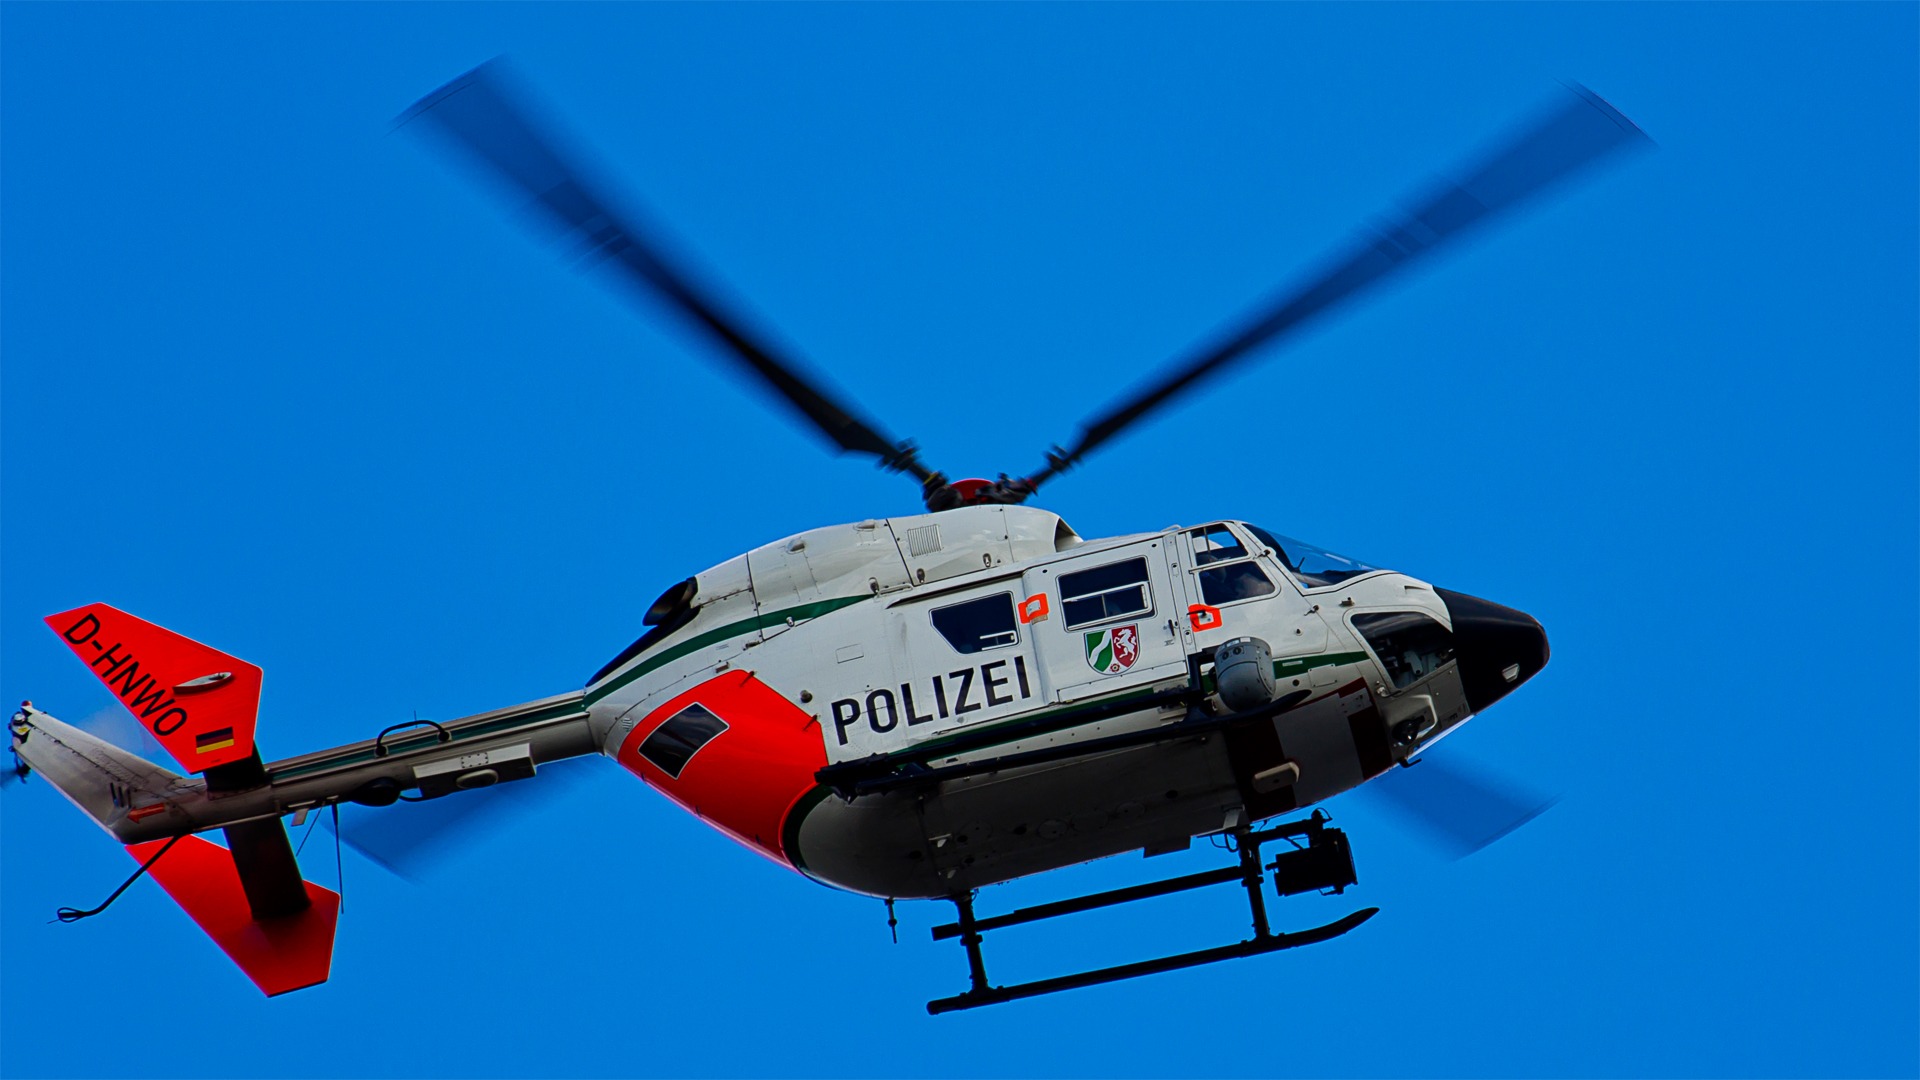
sky, flying, fly, aircraft, transportation, vehicle, aviation, flight, helicopter, toy, propeller, chopper, rotorcraft, atmosphere of earth, helicopter rotor, military helicopter, sikorsky s 61, sikorsky sh 3 sea king, bell 412, hal dhruv